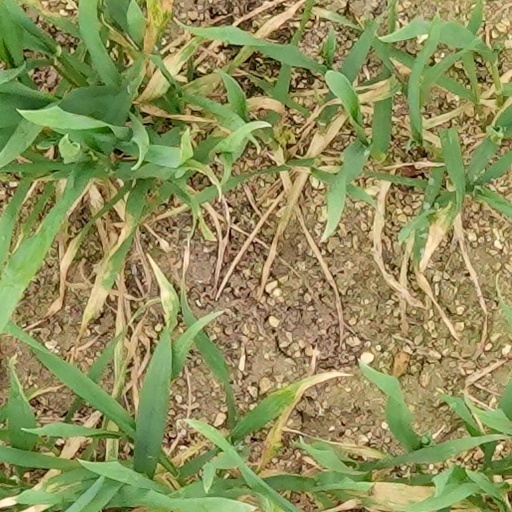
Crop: wheat